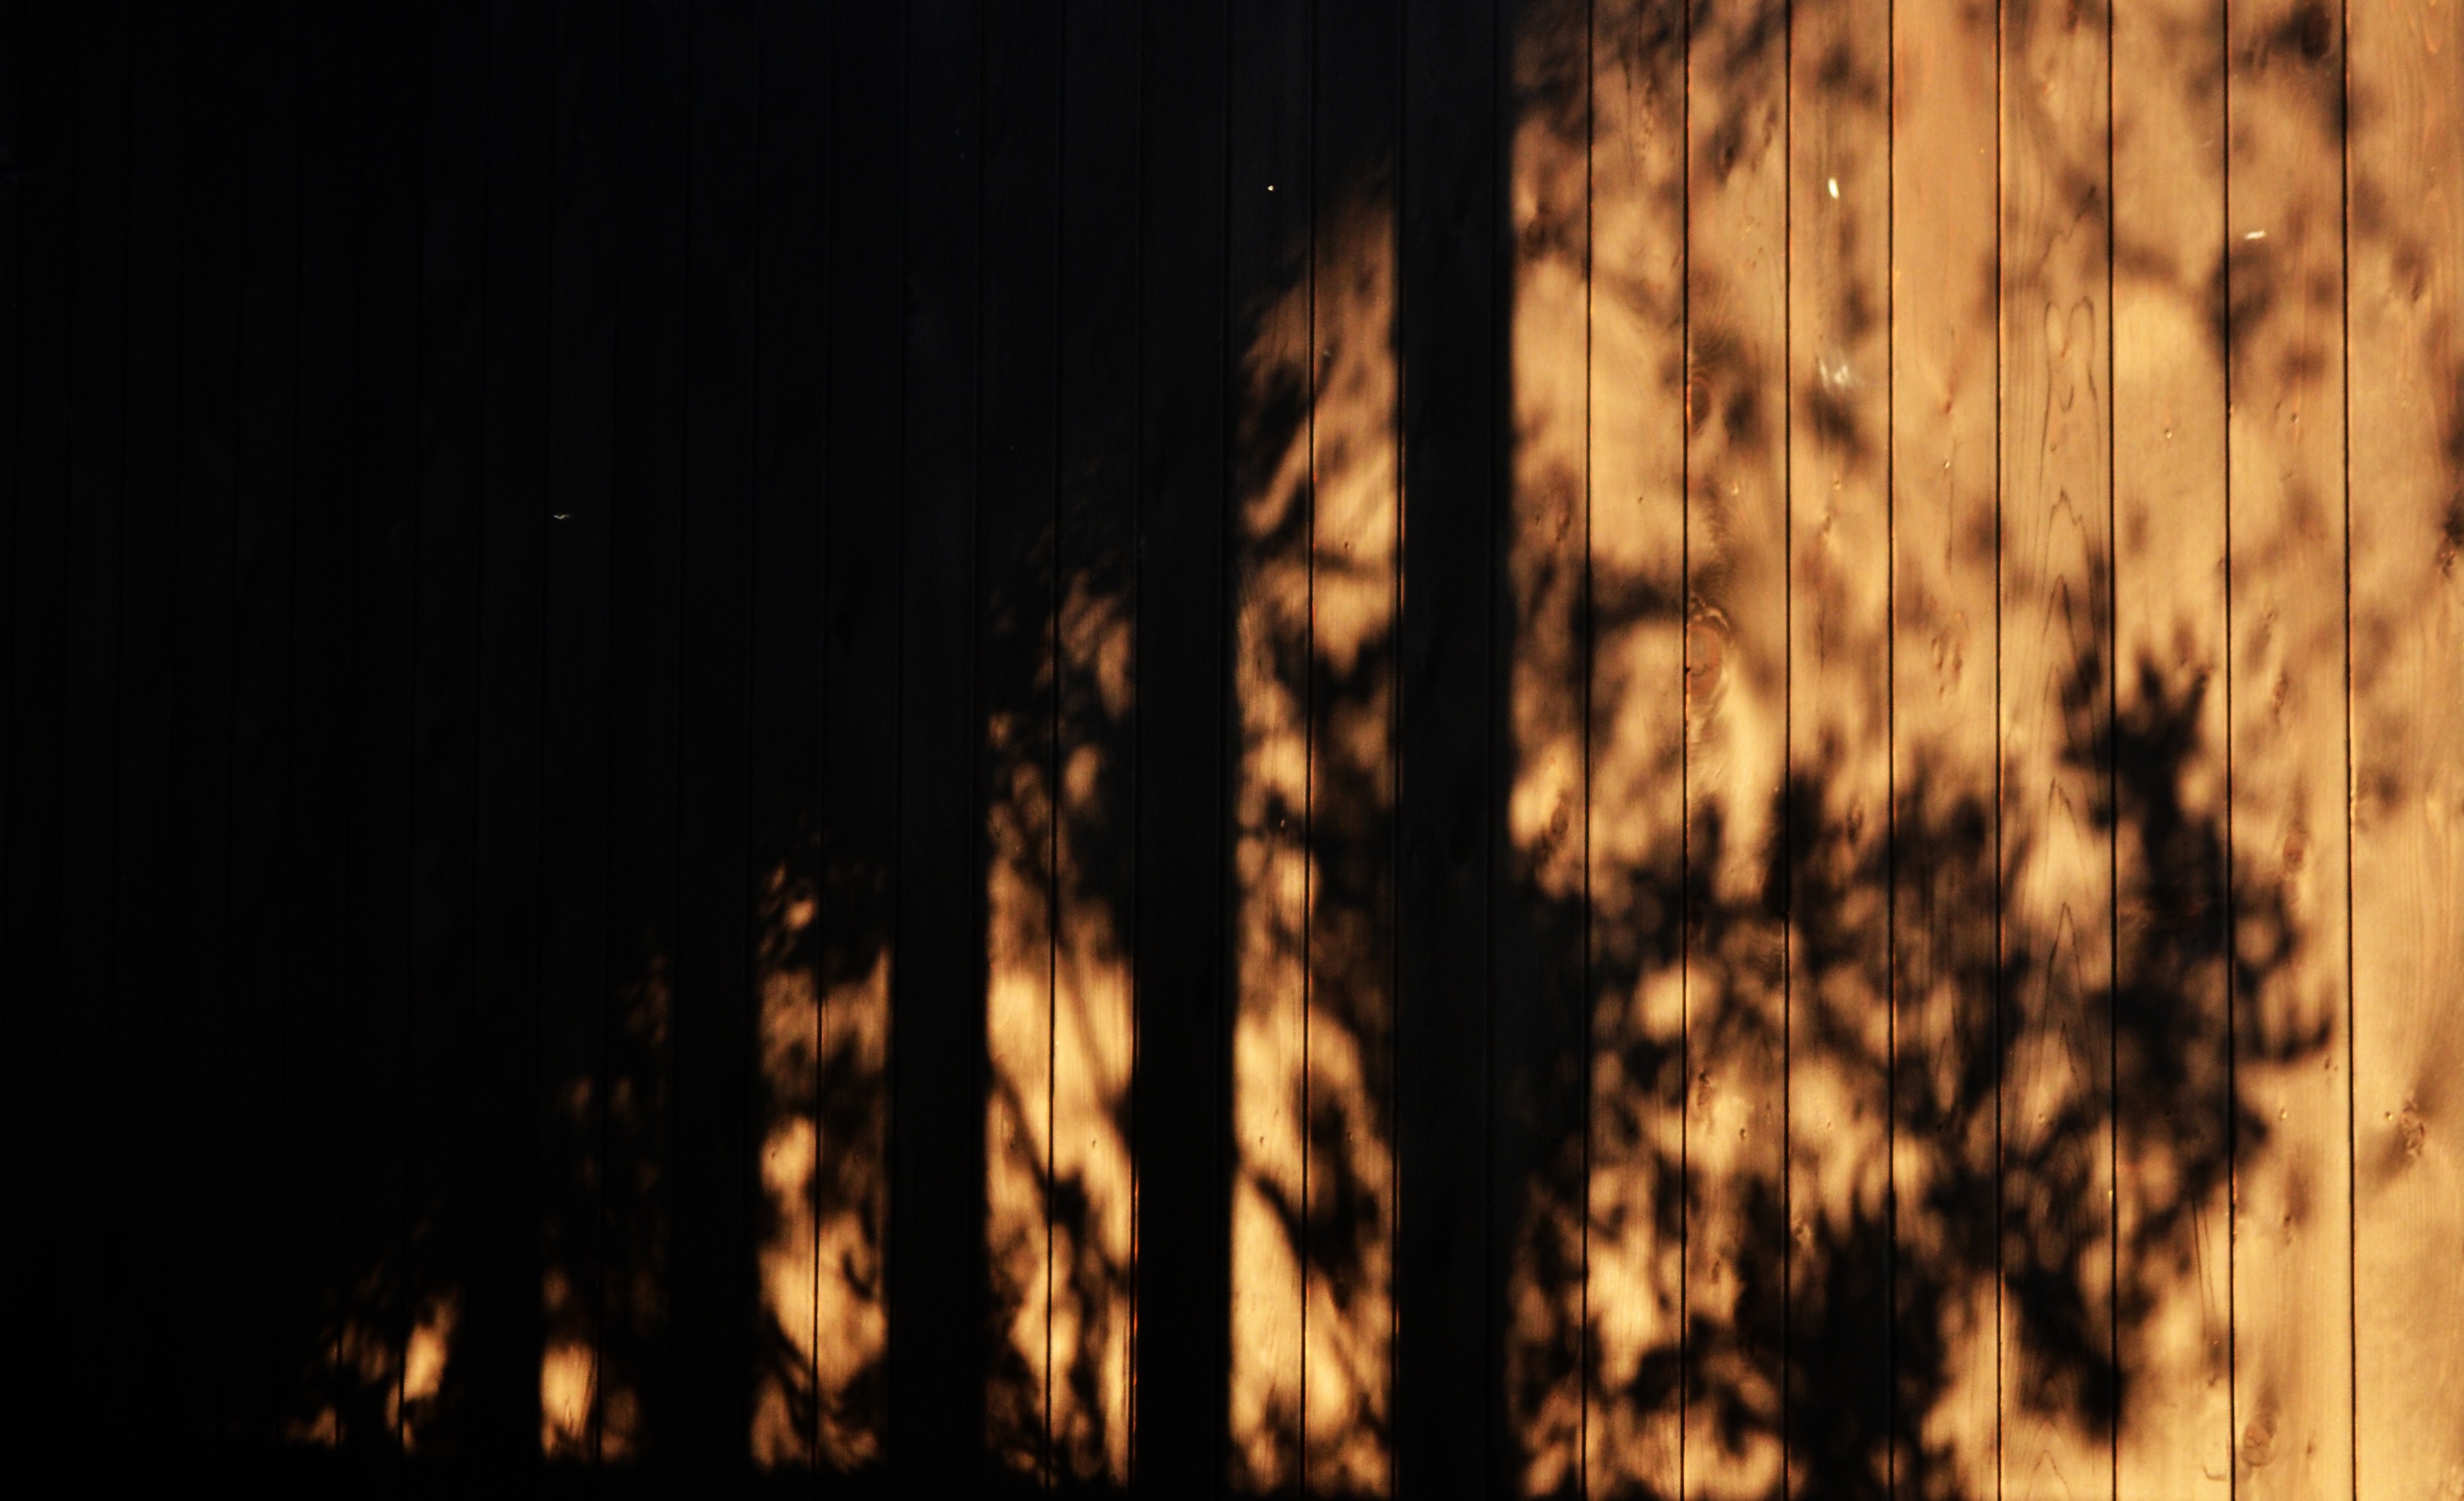
light, wood, sunlight, reflection, darkness